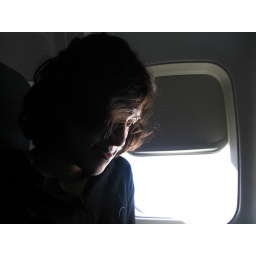
Sadia reads in her window seat on our flight out of JFK to LA.